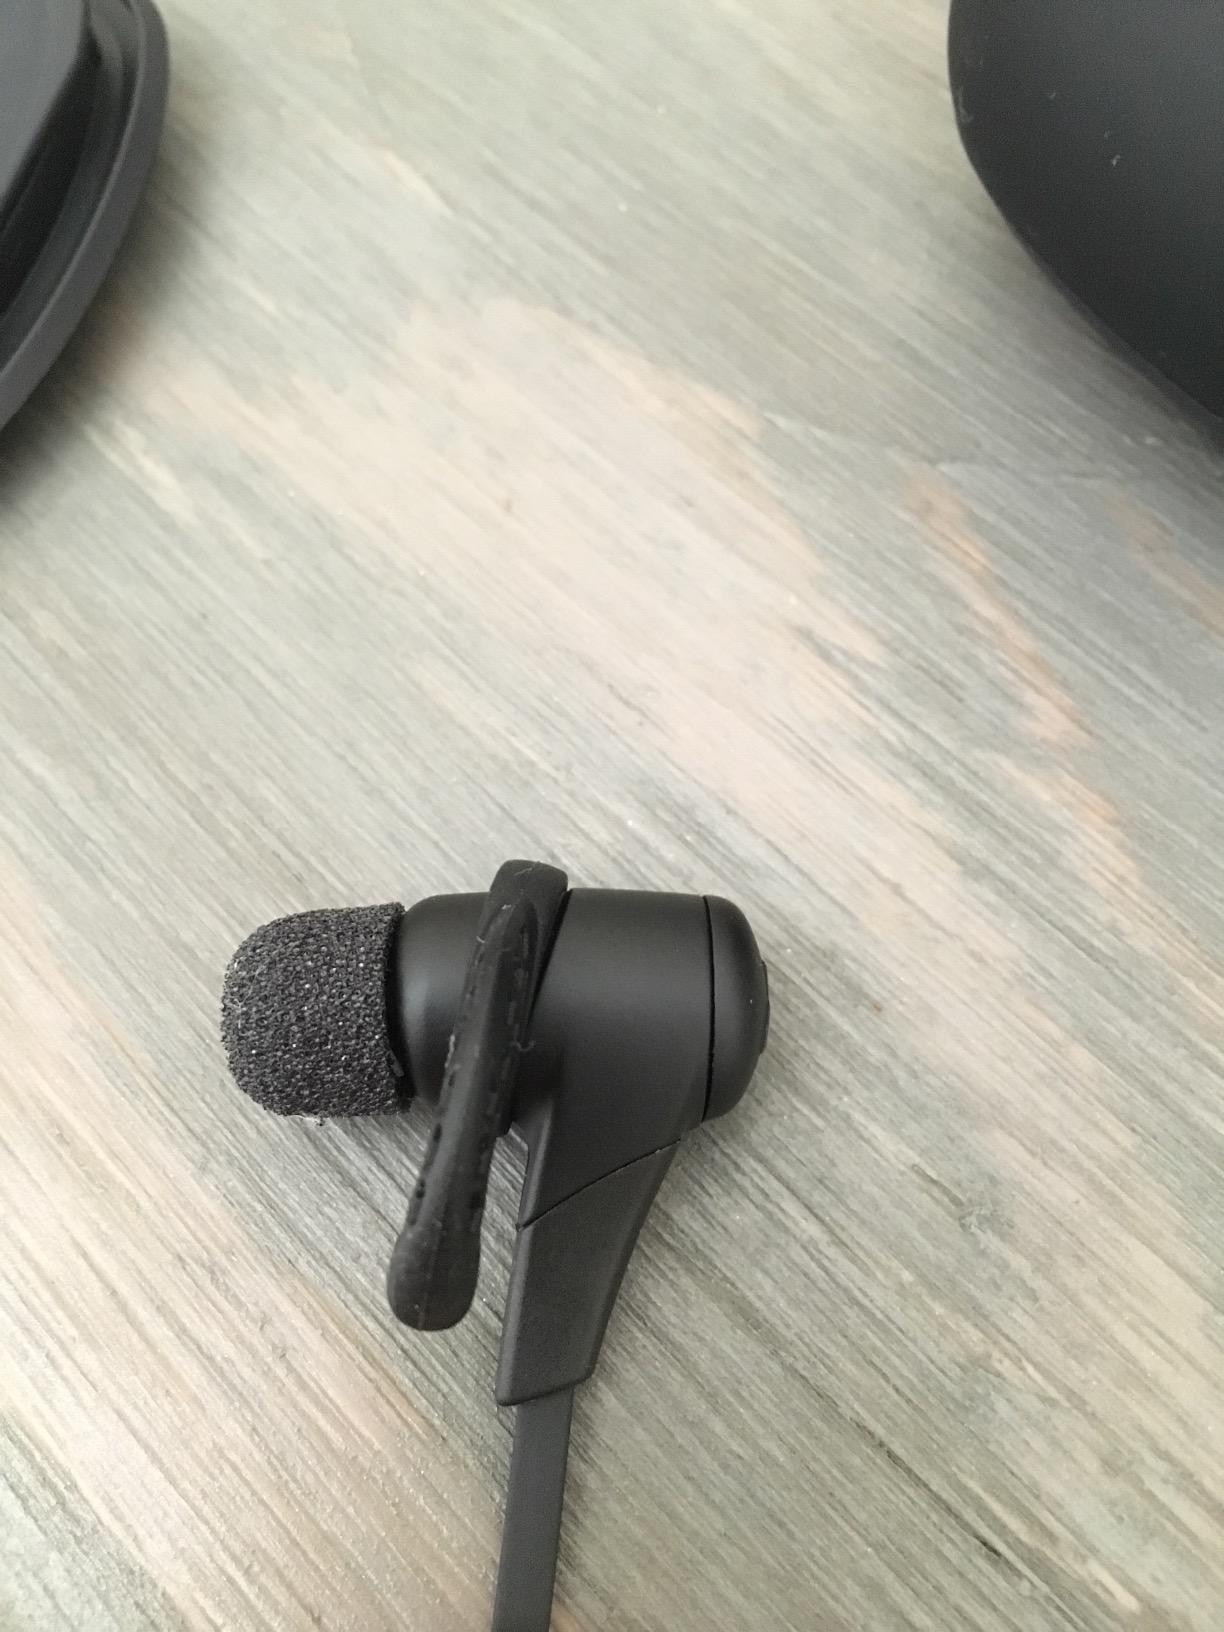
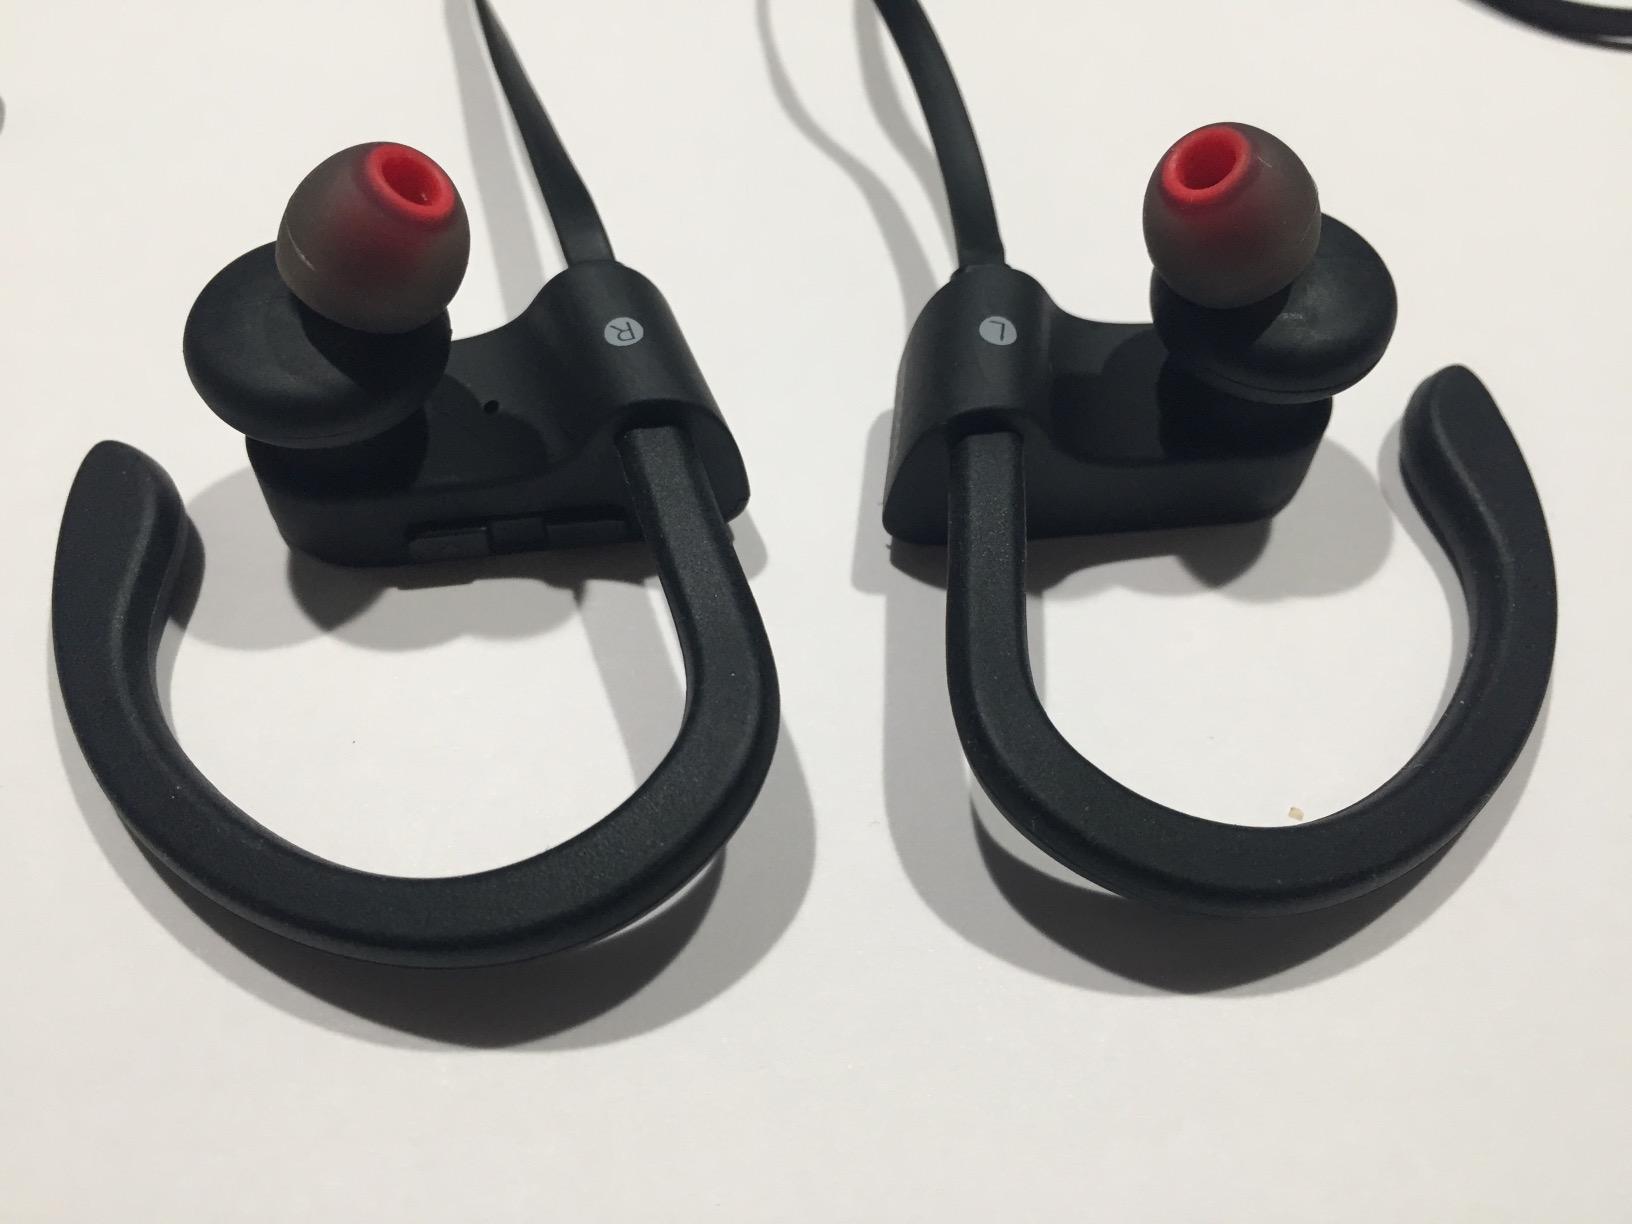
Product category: headphones
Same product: no